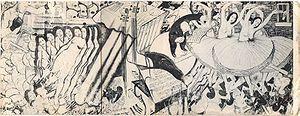
Bardia est un port situé à l'est de la Libye, près de la frontière avec l'Égypte.